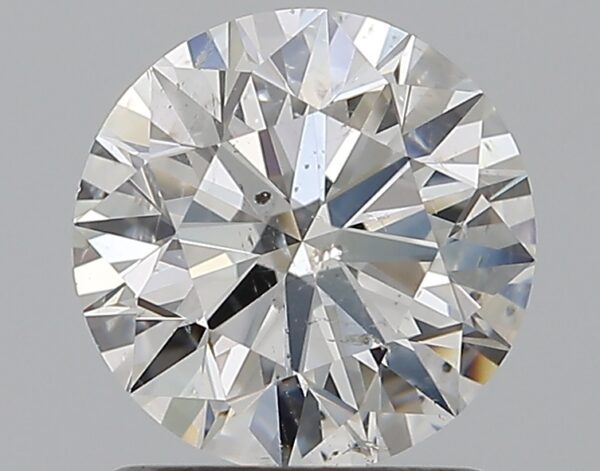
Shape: round
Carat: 1.31
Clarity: SI2
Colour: G
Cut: EX
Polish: EX
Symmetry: EX
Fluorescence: F
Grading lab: GIA
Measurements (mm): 6.96 x 7 x 4.34